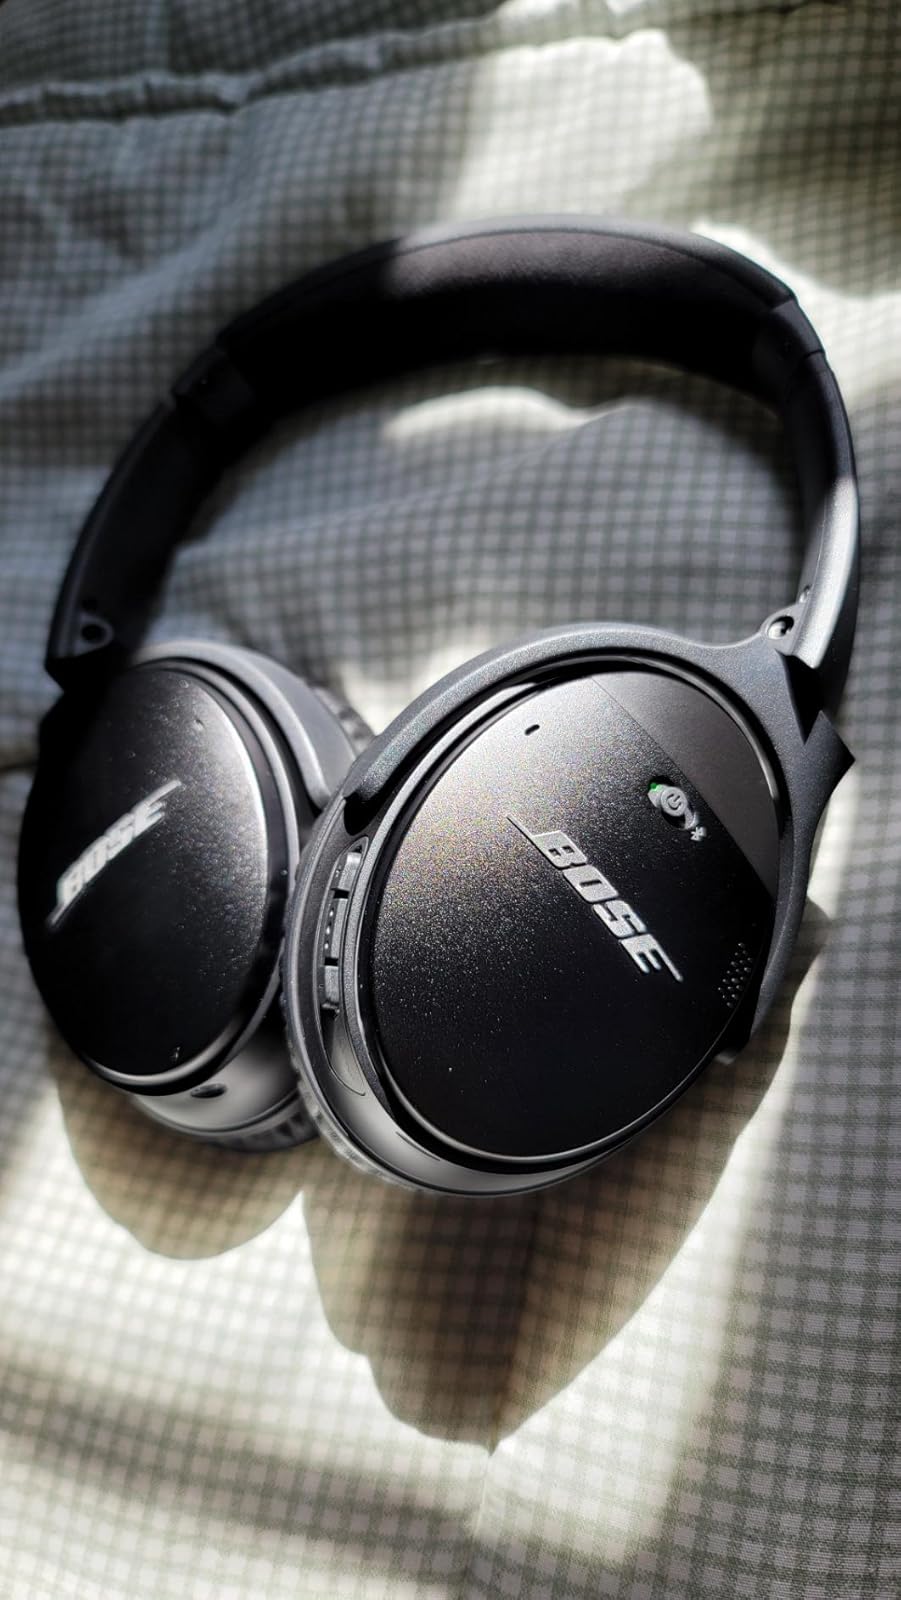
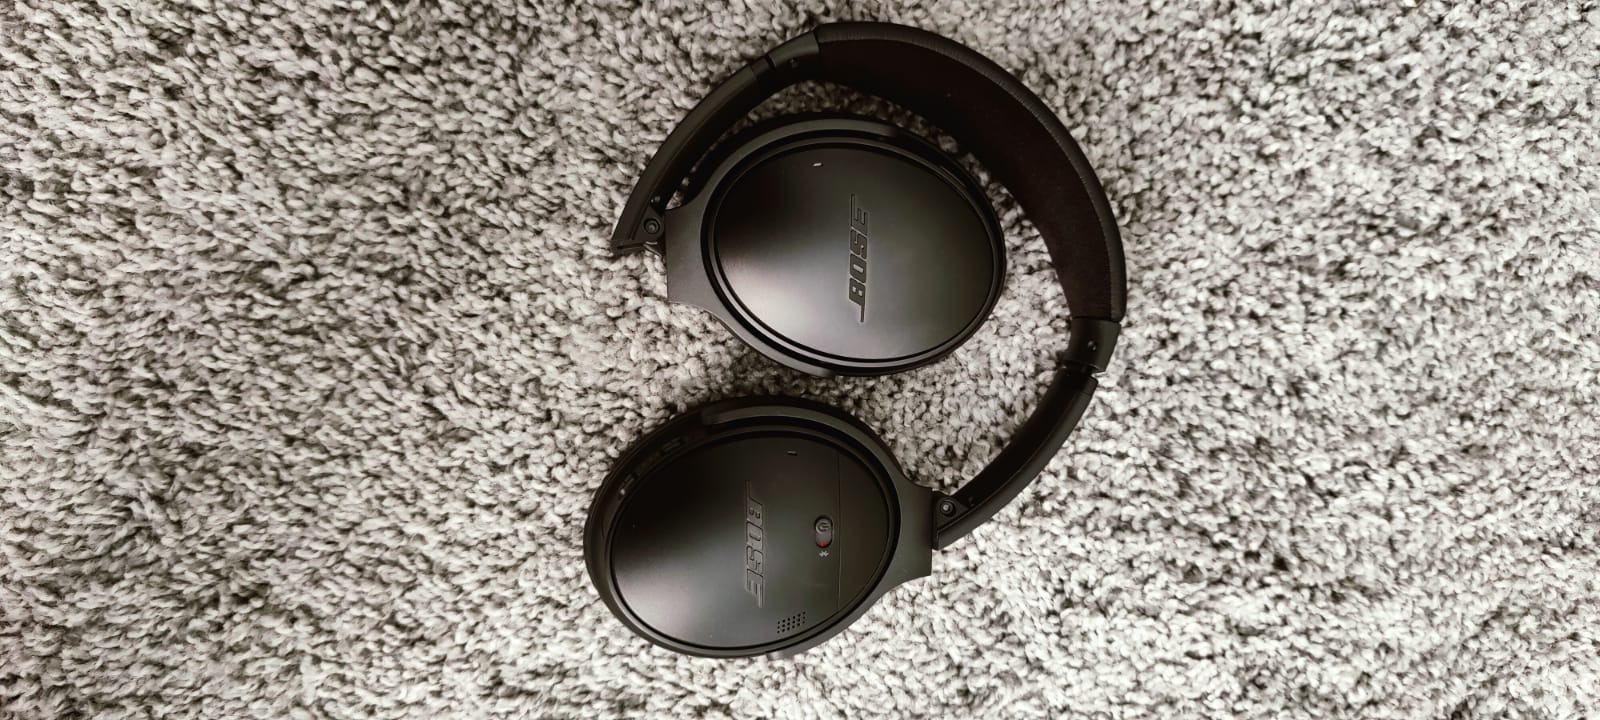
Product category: headphones
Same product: yes